Brownsville, Texas

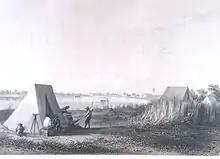
Brownsville in 1857

In 1781, Spanish government officials granted José Salvador de la Garza 59 leagues of land (408 sq mi). He used the land to construct a ranch several miles northwest of the area. During the early 1800s, Brownsville was known to residents as "los tejidos" (English: "pasturelands"). Settler presence grew around 1836 when Texas colonial rule declared its independence from Mexico. On February 4, 1846, United States President James K. Polk instructed American General Zachary Taylor and his troops, including 2nd LT. Ulysses S. Grant, to begin moving south towards what was still remembered as "los tejidos". Once Taylor arrived, he built Fort Texas. It was later renamed Fort Brown for Major Jacob Brown, one of two American soldiers who died during the siege of Fort Texas.